World Co.

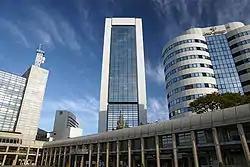
World headquarters (Kobe, Japan)

World Co. produces no clothing under its own name, but instead owns a number of brands under which it markets its clothing.